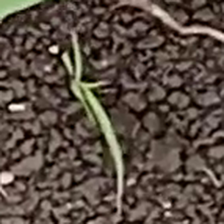
Weed species: Digitaria_SP_(Digitaria Sanguinalis )